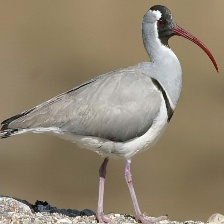
Species: IBISBILL
Scientific name: IBIDORHYNCHA STRUTHERSII